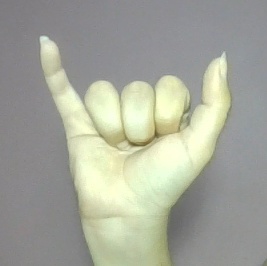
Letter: ya